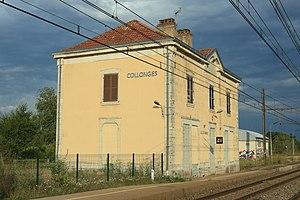
La gare de Collonges (Côte-d'Or) est une gare ferroviaire française située sur le territoire de la commune de Collonges-lès-Premières, dans le département de la Côte-d'Or, en région Bourgogne-Franche-Comté.